Ancient monument

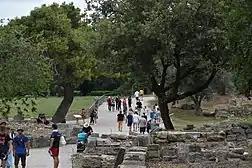
The archaeological site of Ancient Olympia in Greece where tourists, particularly archaeologists or students, visit from across the world for different purposes: to examine, study, or view the site.

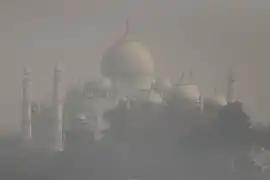
Pollution in Agra, India impacts the exteriors of the Taj Mahal.

The emergence of the discipline of archaeology was linked to the rise of nationalism. It was often emphasised to be used in service of the nation-state to reinforce its historical and territorial legitimacy. Archaeology as a culture-historical discipline is the study and preservation of remains from past societies and their environments. In this, the past is studied through preserving its sources including landscape (ancient monuments or heritage sites) and physical artefacts. The preservation and restoration are important for all heritage sites, particularly at locations of ancient monuments and archaeological areas that are in dangerous or delicate conditions.